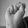
ASL letter: S